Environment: real
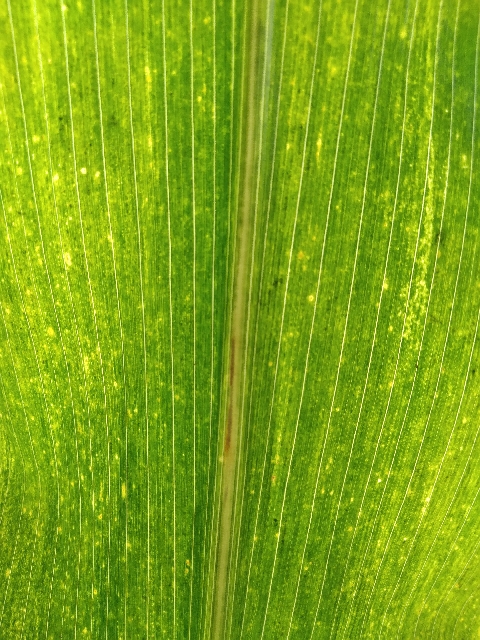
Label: lethal_necrosis